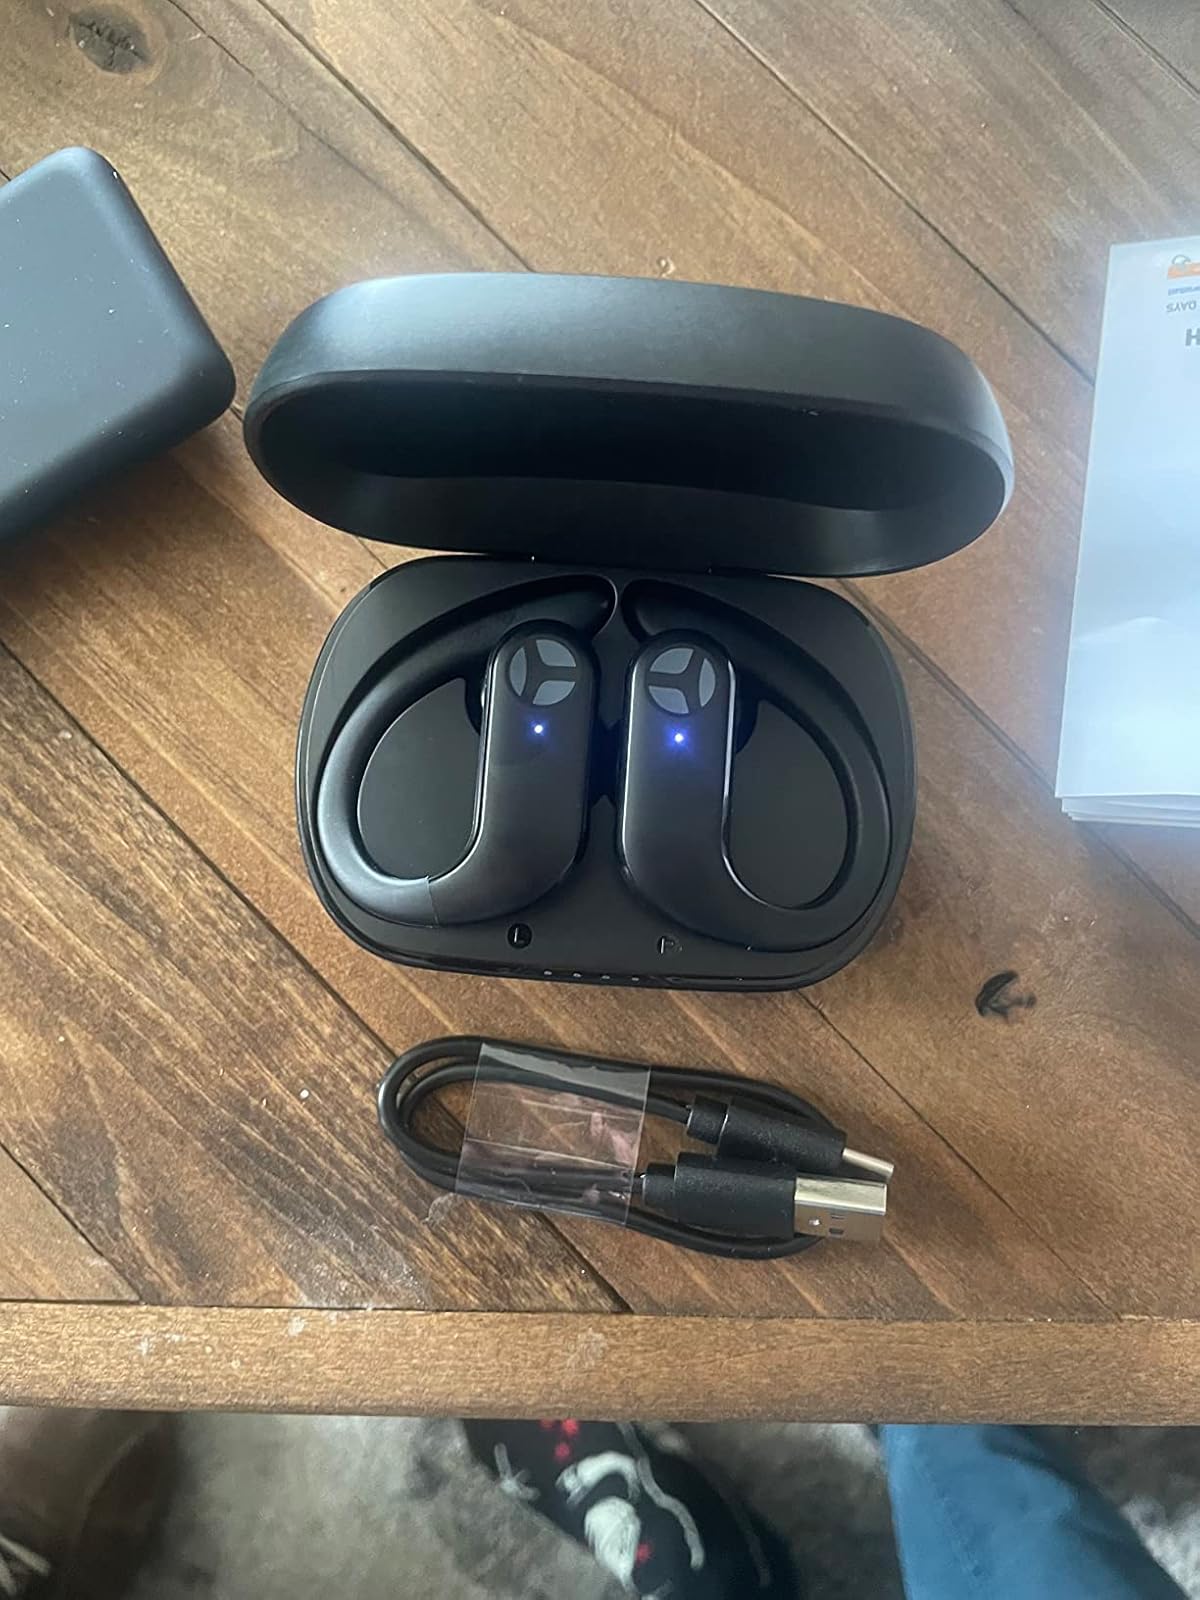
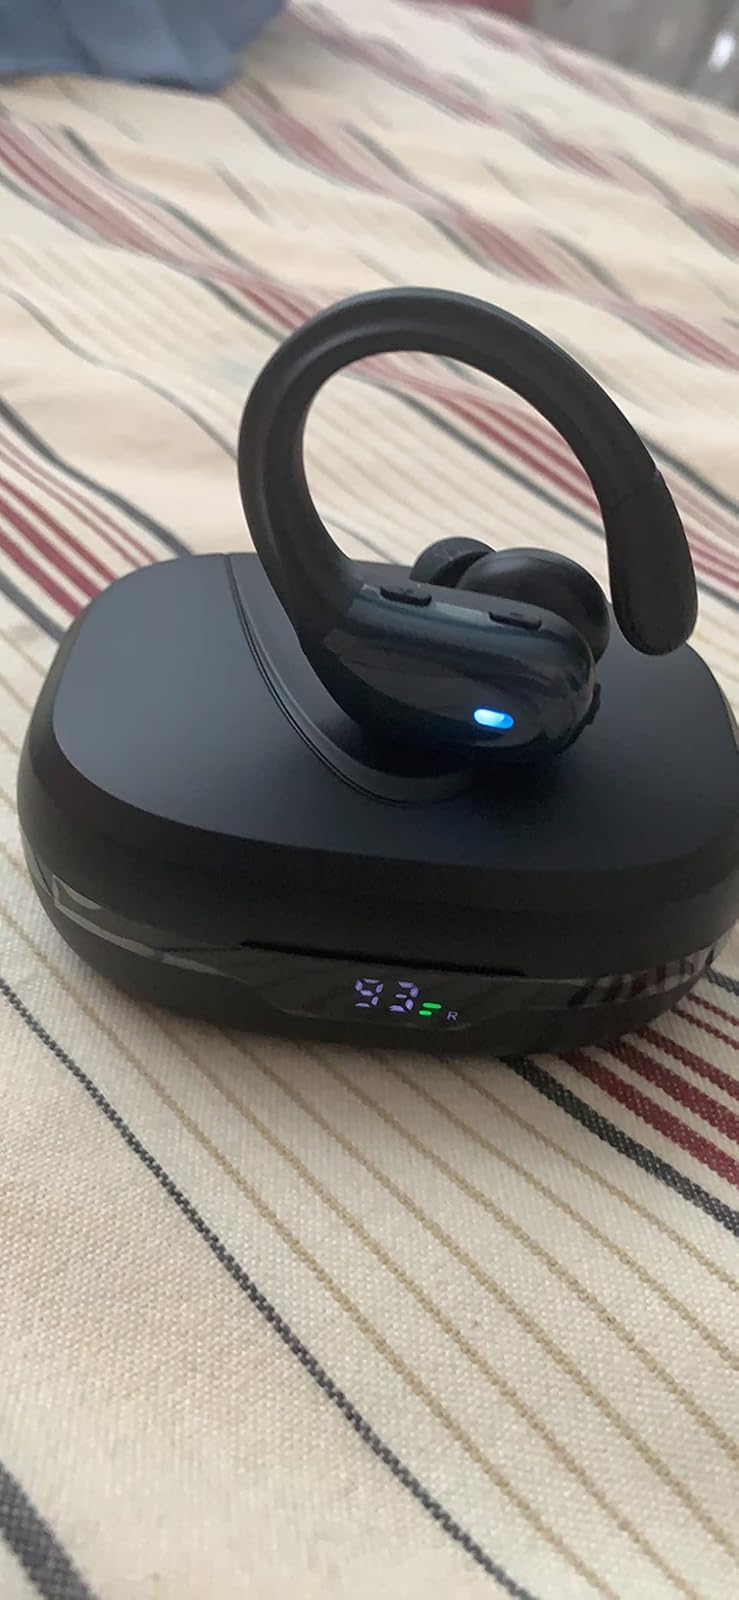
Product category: earbuds
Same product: no